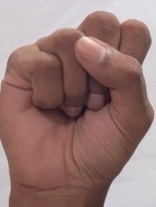
ASL sign: S